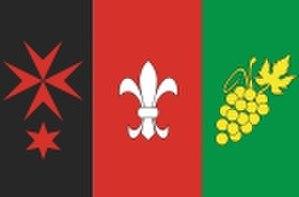
Morašice est une commune du district de Znojmo, dans la région de Moravie-du-Sud, en République tchèque. Sa population s'élevait à 231 habitants en 2019.